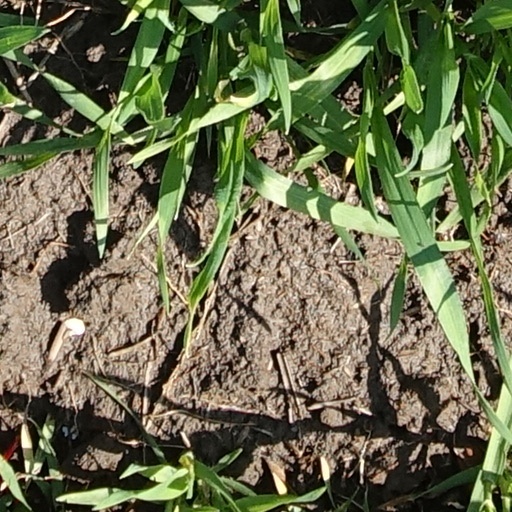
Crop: wheat